William John Hancock

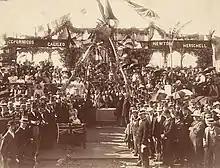
Laying the foundation stone of Perth Observatory, albumen print, photographed by Clarke and Sons, Perth, Western Australia, 29 September 1896 (Front)

Of interest to note, when the Perth Observatory foundation was laid on 29 September 1896, the occasion was attended by Sir John Forrest and other notable dignitaries, and several items of importance were placed in a leaden box (time capsule), sealed and deposited in a cavity beneath the foundation stone. The event was described in the local press and mentioned here since "Röntgen rays tubes, and a description of the process, together with specimen photographs", donated by Hancock were included in the cache.